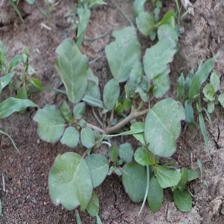
Label: BroadLeafWeed